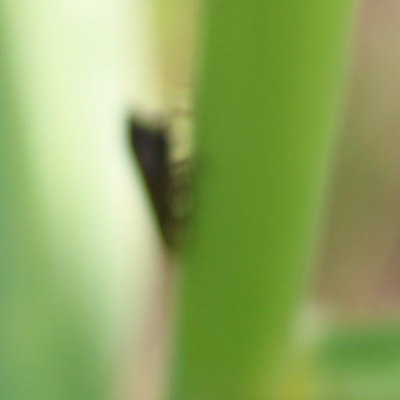
Crop: Maize
Condition: leaf beetle